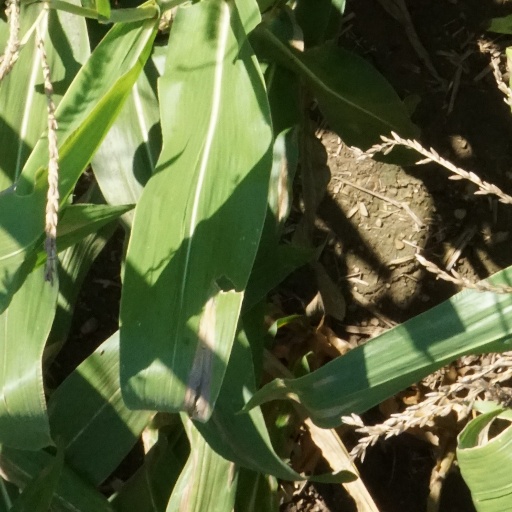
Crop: maize; corn